Architecture of Casablanca

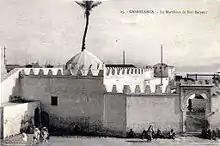
The "qubba" of the "ḍarīh" of Sidi Belyout.

Casablanca retains many authentic examples of traditional Moroccan architecture, particularly within the city walls of the historic Medina of "Ad-Dār Al-Bayḍāʾ". There are a number of "aḍriħa" (mausolea) including those of Sidi Allal al-Qairawani and Sidi Belyout. Casablanca was one of a number of cities—including Essaouira, Marrakesh, and Rabat—that were revitalized after the earthquake of 1755, by Sultan Mohammed ben Abdallah—who Abdallah Laroui called "the architect of modern Morocco." The sultan was known to have used European architects, such as Théodore Cornut and Ahmed el Inglizi, in his projects. The "Sqala" bastion and the two oldest mosques in the city, the Mosque of the Makhzen and the Ould el-Hamra Mosque, were built during Sultan Muhammad Ben Abdallah's renovations to the city.